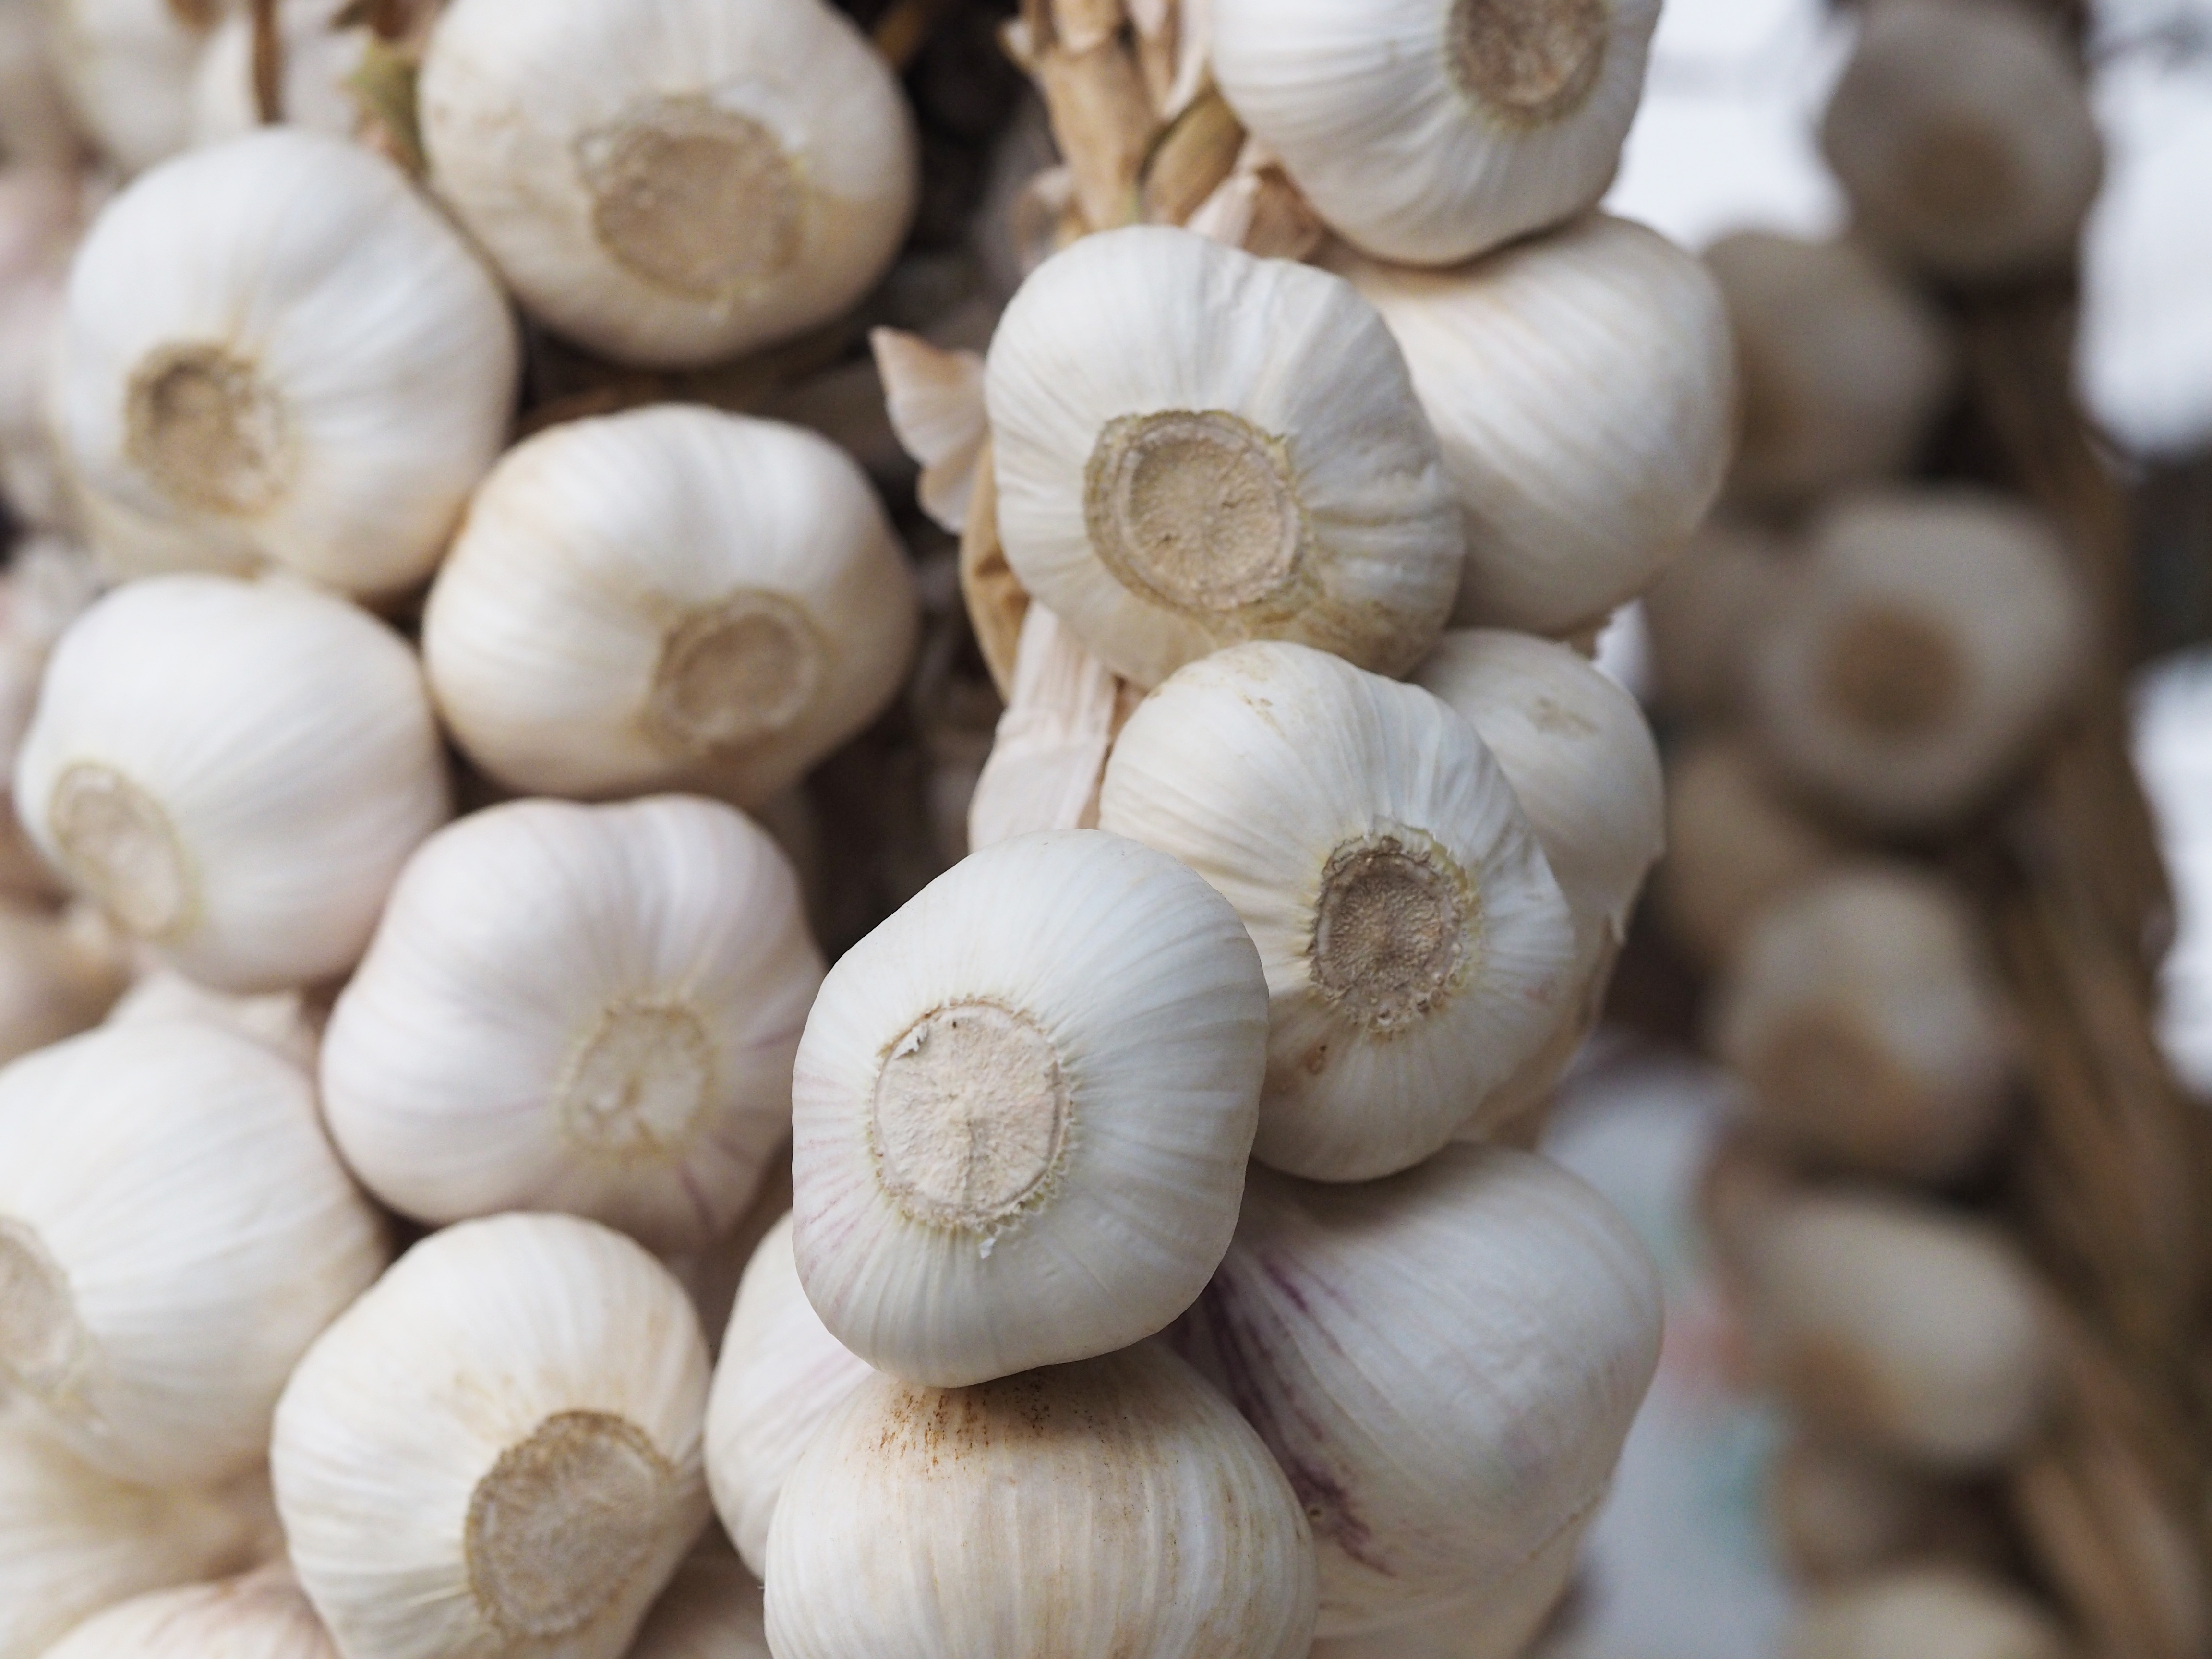
plant, white, food, cooking, ingredient, garlic, produce, vegetable, natural, fresh, healthy, cuisine, seasoning, nutrition, vegan, vegetarian, raw, vampire, organic, flowering plant, healthy foods, land plant, onion genus, pleurotus eryngii